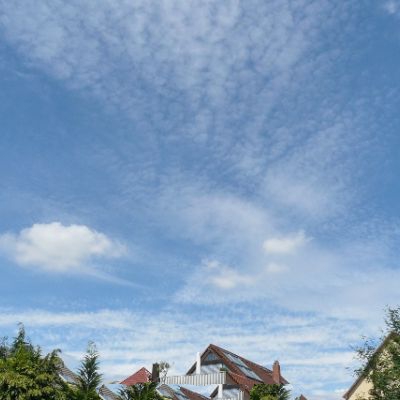
Cloud type: Cirrocumulus (Cc)